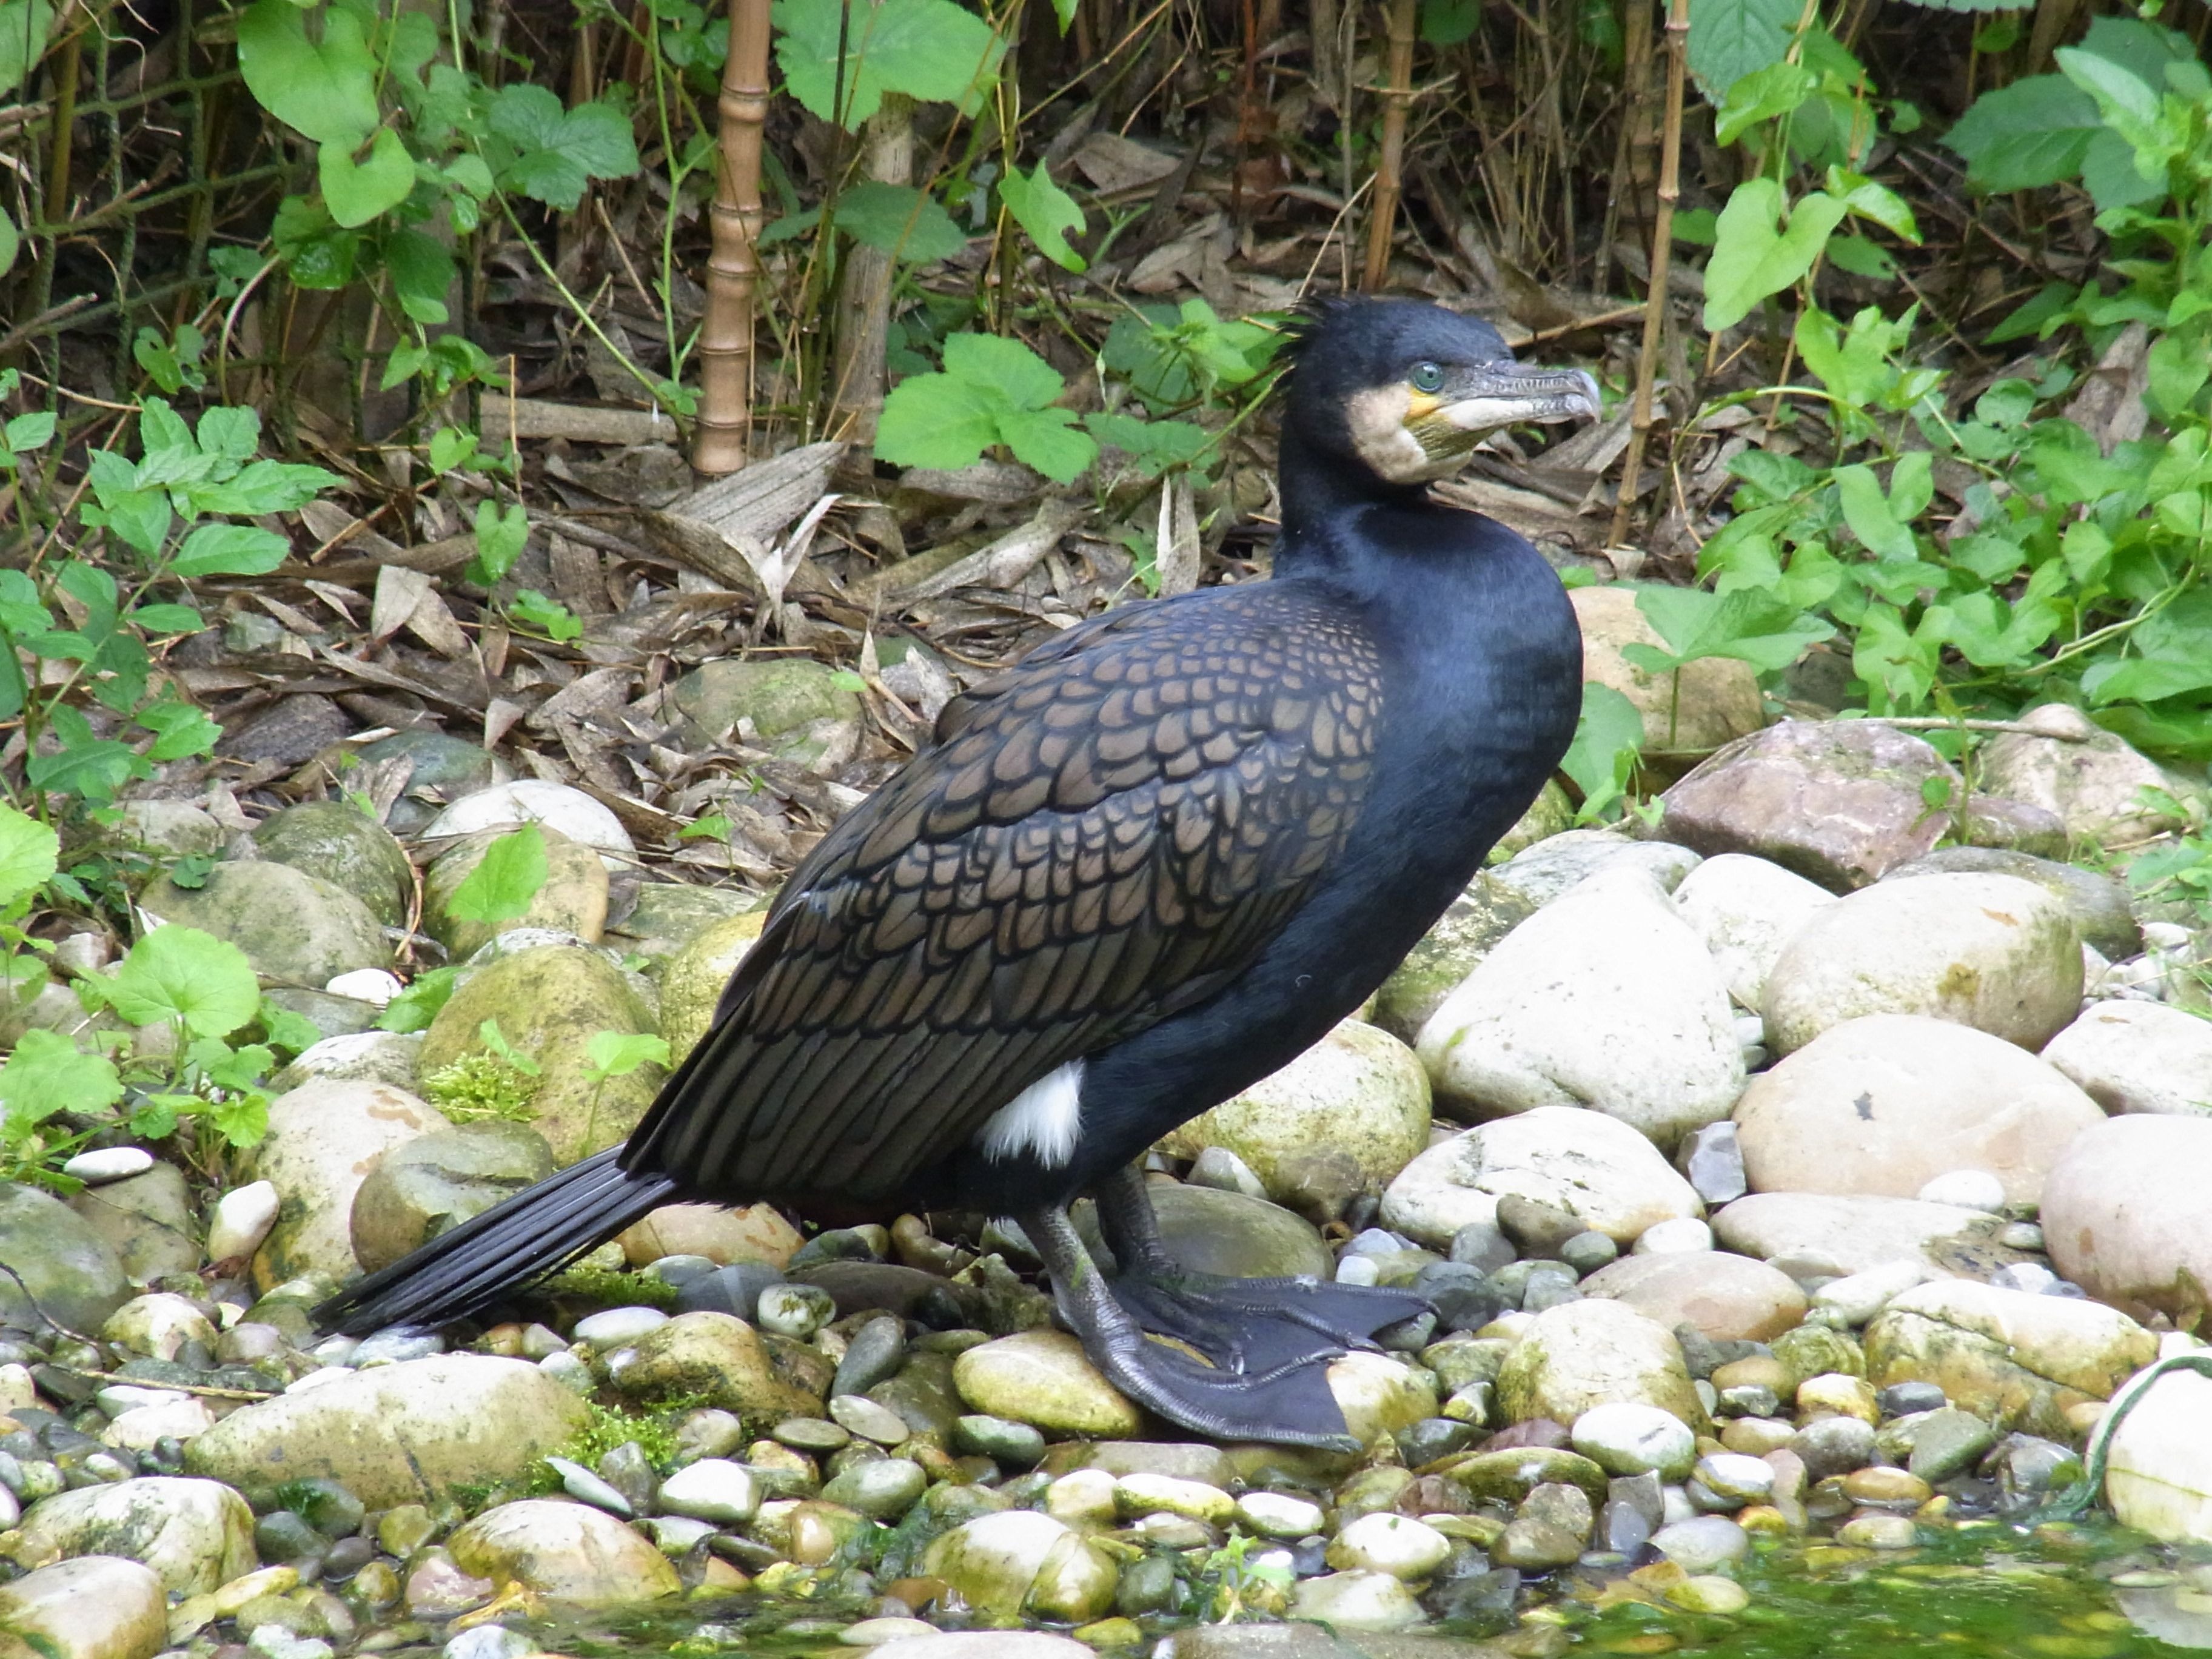
bird, animal, wildlife, zoo, fauna, vertebrate, cormorant, phalacrocorax carbo